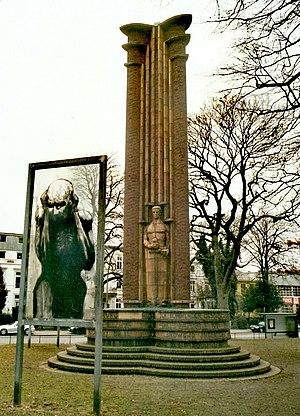
Inscrit dans les champs de la sculpture, de l’architecture et de l’urbanisme, le contre-monumentalisme est un mouvement artistique informel et protéiforme, apparu au cours du second XXᵉ siècle. Ses propositions visent à offrir des alternatives à la monumentalité comme à l’oubli, l’invisibilisation, la perte de sens ou la destruction d’œuvres, de bâtiments ou de sites monumentaux préexistants.
Altona est l'arrondissement le plus à l'ouest de la ville de Hambourg.